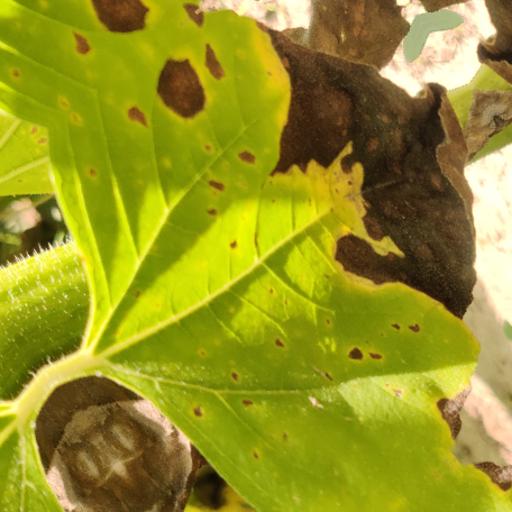
Label: Leaf_scars